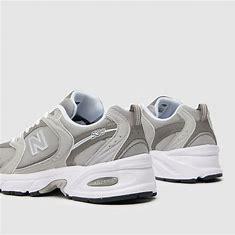
Brand: New
Model: Balance New Balance 530